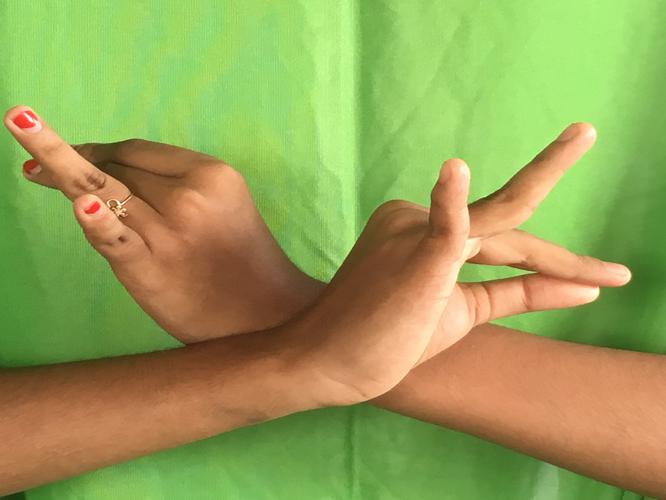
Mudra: Katakavardhana
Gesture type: double_hand